Ophir Award

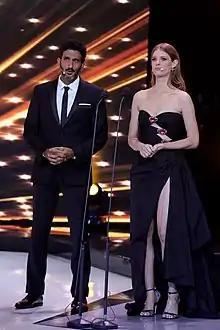
Tzachi Halevy and Yuval Scharf (right) hosting the 2019 Ophir Awards

The Ophir Awards, full name: the Israel Film Academy Award, sometimes also known as the Israeli Oscars or the Israeli Academy Awards, are film awards for excellence in the Israeli film industry awarded by the Israeli Academy of Film and Television. The award, named after Israeli actor Shaike Ophir, has been granted since 1990.